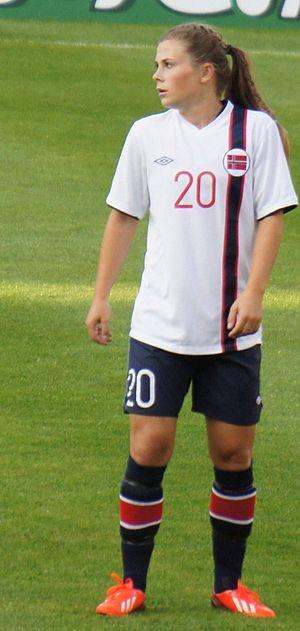
Emilie Bosshard Haavi En équipe de Norvège.
Emilie Bosshard Haavi, née le 16 juin 1992 à Bærum, est une joueuse norvégienne de football évoluant au poste de milieu de terrain.